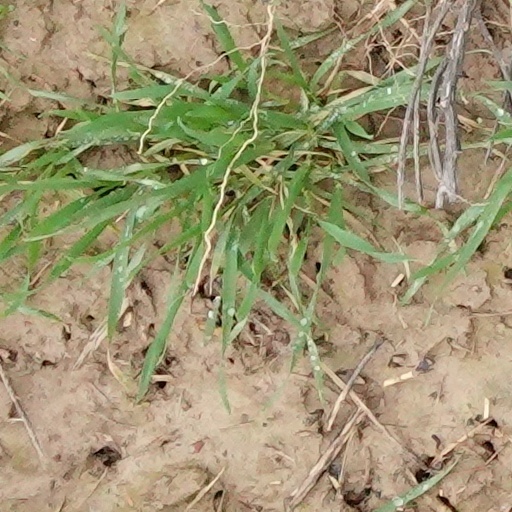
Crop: wheat